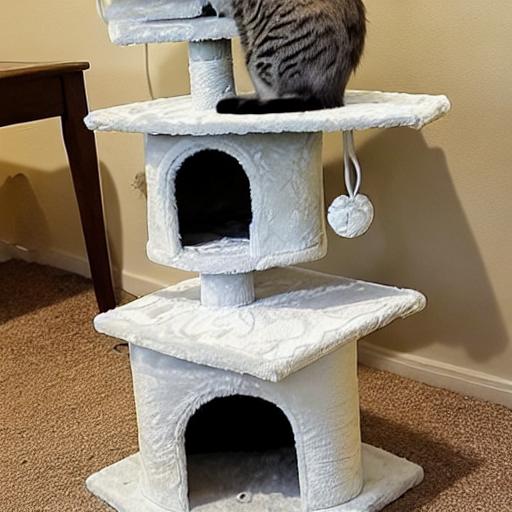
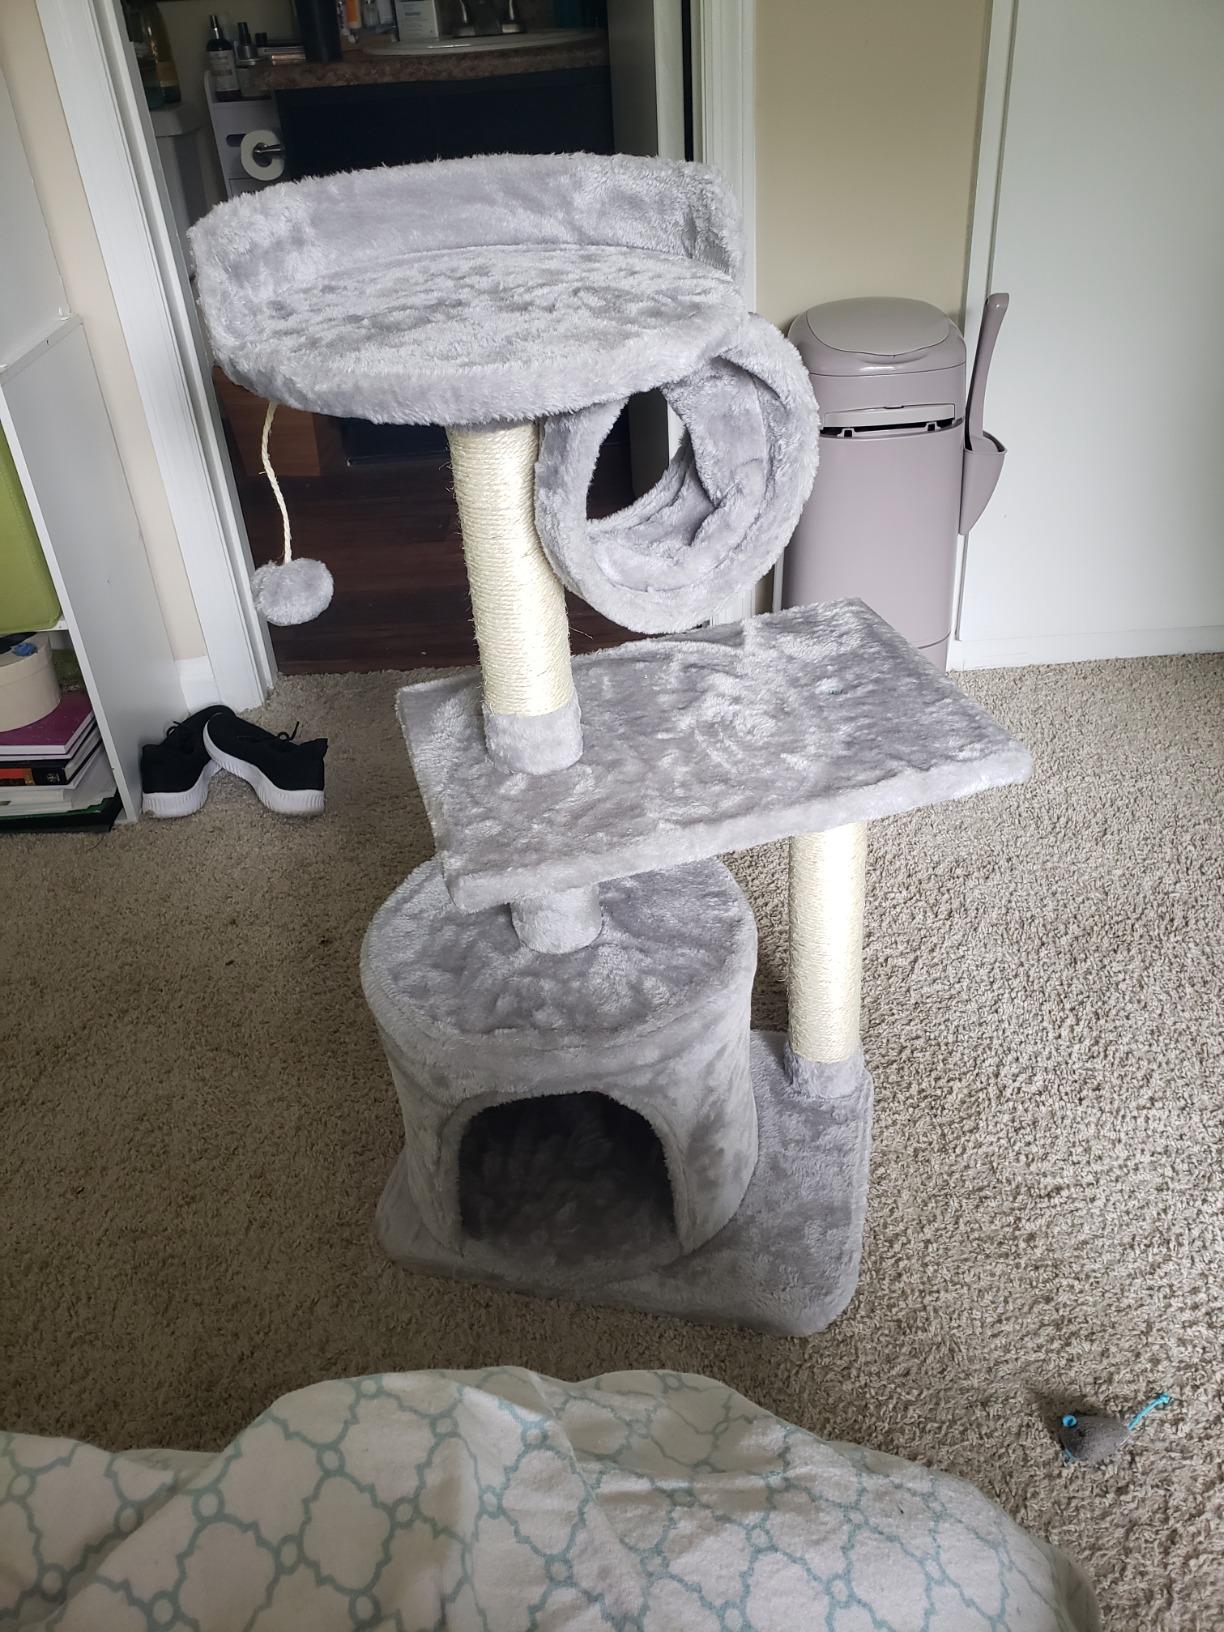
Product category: items_cat tree
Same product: no